Caltrain

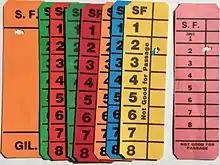
Seat checks used to verify fare payment in the 1990s

On April 30, legislators in the United States Congress included $100 million for the Caltrain electrification project in the proposed 2017 federal spending bill, which was signed into law by President Trump on May 6. The $100 million represents the federal funding for fiscal year 2017 of the total $647 million grant, with the balance expected in future years. Secretary Chao claimed she could not sign the grant without the full grant being budgeted, which was disputed by Caltrain and both California Senators Dianne Feinstein and Kamala Harris. On May 22, the FTA announced its intent to sign the funding grant, restoring the final piece of funding for the electrification project. The official grant was finally signed on May 23, and Caltrain broke ground for the Peninsula Corridor Electrification Project on July 21, 2017, in a ceremony attended by local and state officials at the Millbrae station.